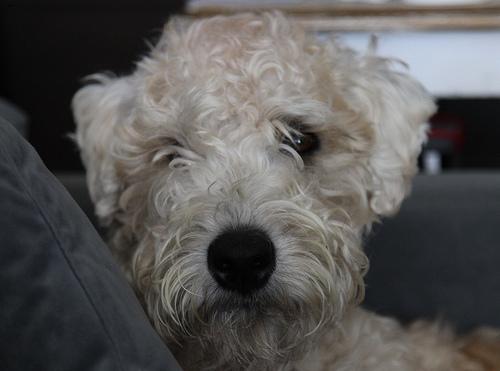
Breed: wheaten terrier